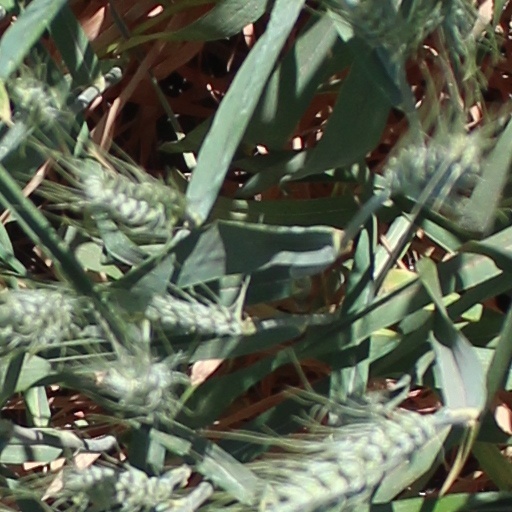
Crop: wheat